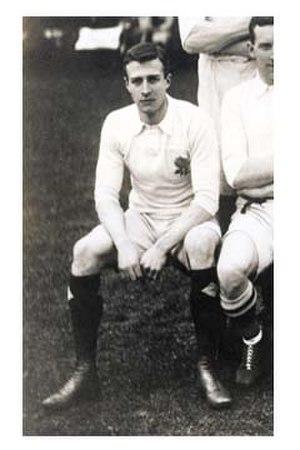
Adrian Dura Stoop, né le 27 mars 1883 à Kensington et mort le 27 novembre 1957 à Aldershot, est un joueur de rugby à XV d'origine hollandaise naturalisé anglais. Il joue avec l'équipe d'Angleterre de 1905 à 1912 et avec le club des Harlequins à 182 reprises entre 1901 et 1939, évoluant au poste de demi d'ouverture
La liste des joueurs sélectionnés en équipe d'Angleterre de rugby à XV comprend 1 413 joueurs au 23 février 2020, le dernier étant Ben Earl retenu pour la première fois en équipe nationale le 8 février 2020 contre l'Écosse. Le premier Anglais sélectionné est John Bentley le dimanche 27 mars 1871 contre l'Écosse. L'ordre établi prend en compte la date de la première sélection, puis la qualité de titulaire ou remplaçant et enfin l'ordre alphabétique.